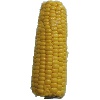
Label: Corn 1